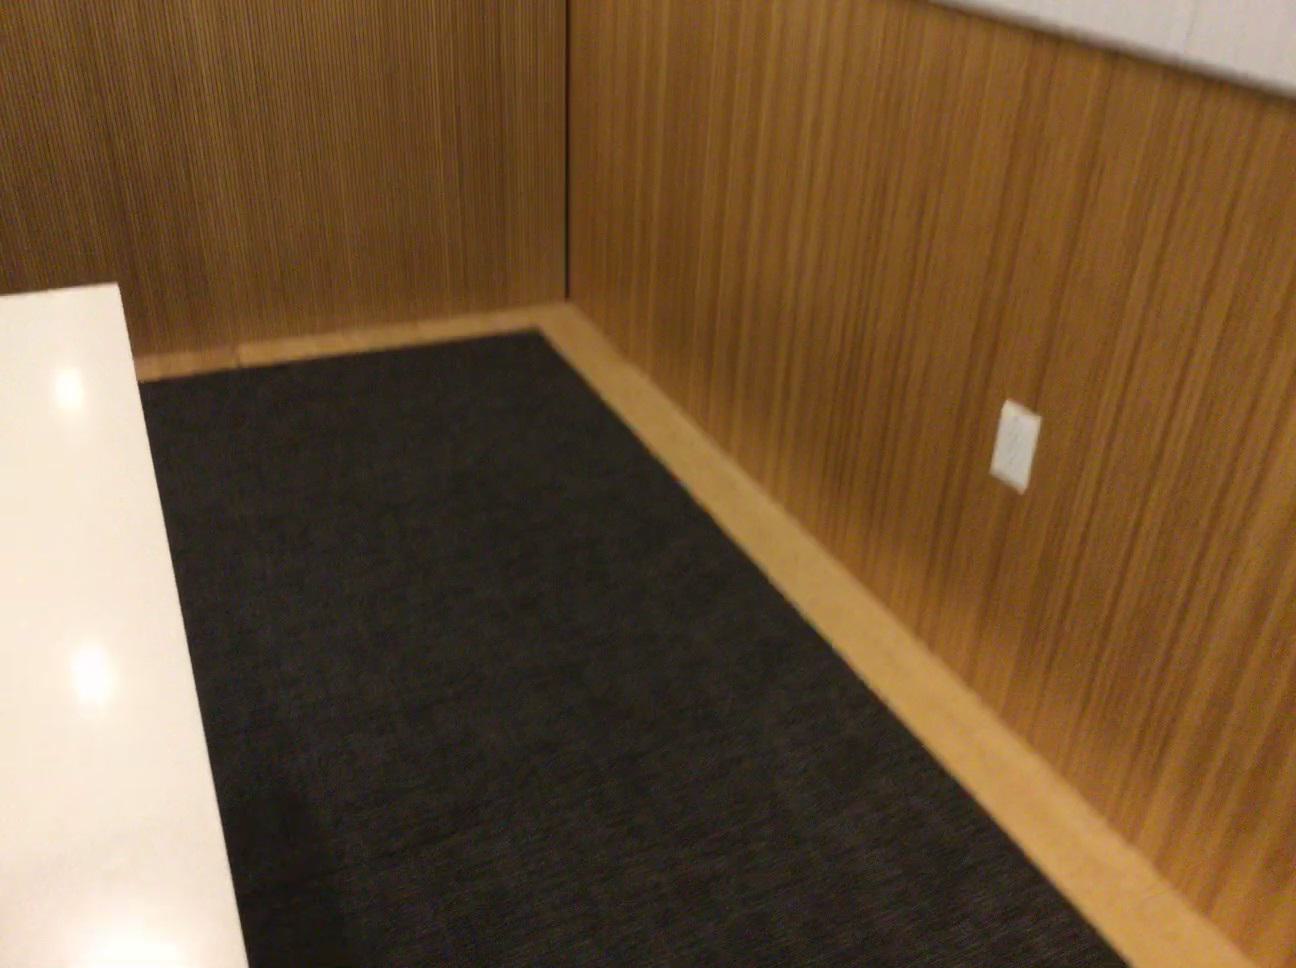
Question: In the image, there is the socket. Pinpoint several points within the vacant space situated in front of the socket from the camera's perspective. Your final answer should be formatted as a list of tuples, i.e. [(x1, y1), ...], where each tuple contains the x and y coordinates of a point satisfying the conditions above. The coordinates should be between 0 and 1, indicating the normalized pixel locations of the points.
Answer: [(0.878, 0.750), (0.928, 0.729), (0.777, 0.713), (0.829, 0.693), (0.878, 0.676), (0.681, 0.677), (0.734, 0.659), (0.785, 0.643), (0.832, 0.627), (0.644, 0.627), (0.696, 0.612), (0.745, 0.597), (0.791, 0.583), (0.612, 0.582), (0.661, 0.568), (0.709, 0.556), (0.754, 0.543), (0.583, 0.541), (0.630, 0.530)]